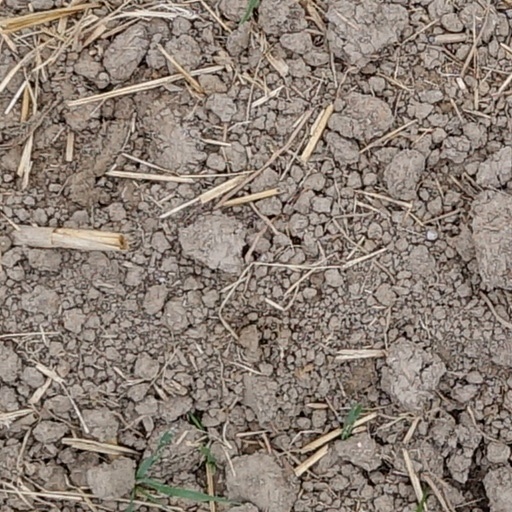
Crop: wheat